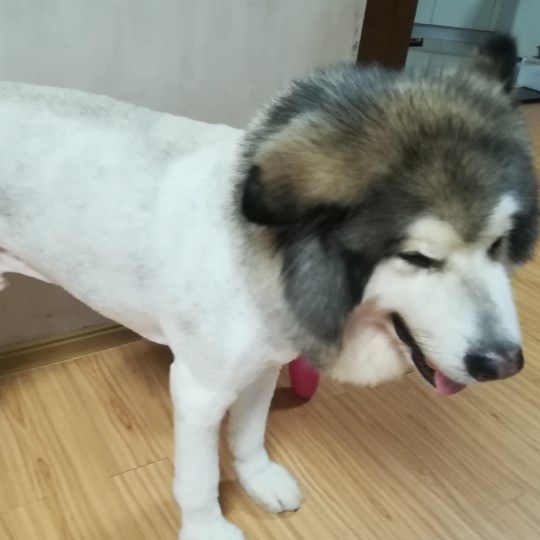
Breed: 1324-n000004-malamute